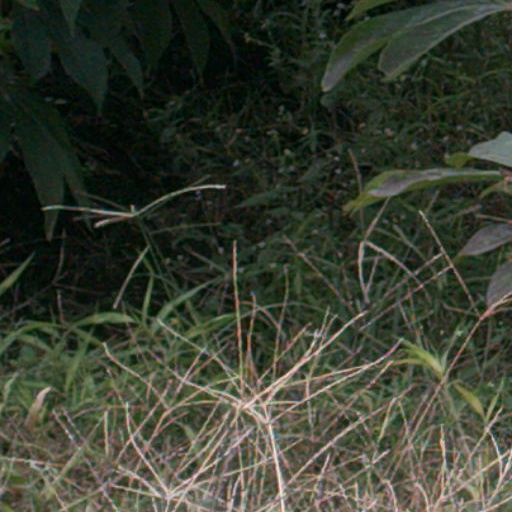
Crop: cassava